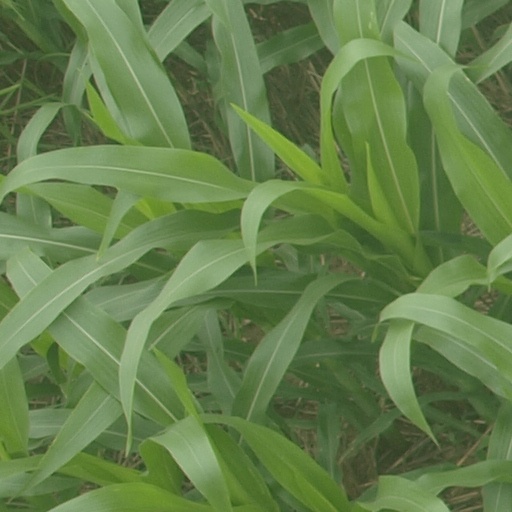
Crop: maize; corn